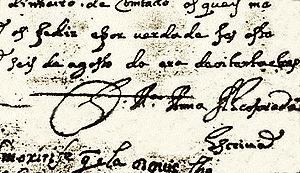
signature de Marianne Alcoforado
Mariana Alcoforado, née à Beja, 22 avril 1640 et morte le 28 juillet 1723, est une religieuse portugaise du Couvent de Nossa Senhora da Conceição à Beja, dans l'Alentejo, Portugal. Elle serait l'auteur des cinq Lettres portugaises qui auraient été adressées à Noël Bouton de Chamilly, comte de Saint-Léger, officier qui se battit sur le sol portugais, sous les ordres de Frederic de Schomberg, pendant la Guerra da Restauração. Cependant, il existe un débat au sujet de cette attribution, et les Lettres portugaises sont aujourd'hui souvent publiées en France avec Gabriel de Guilleragues pour auteur.